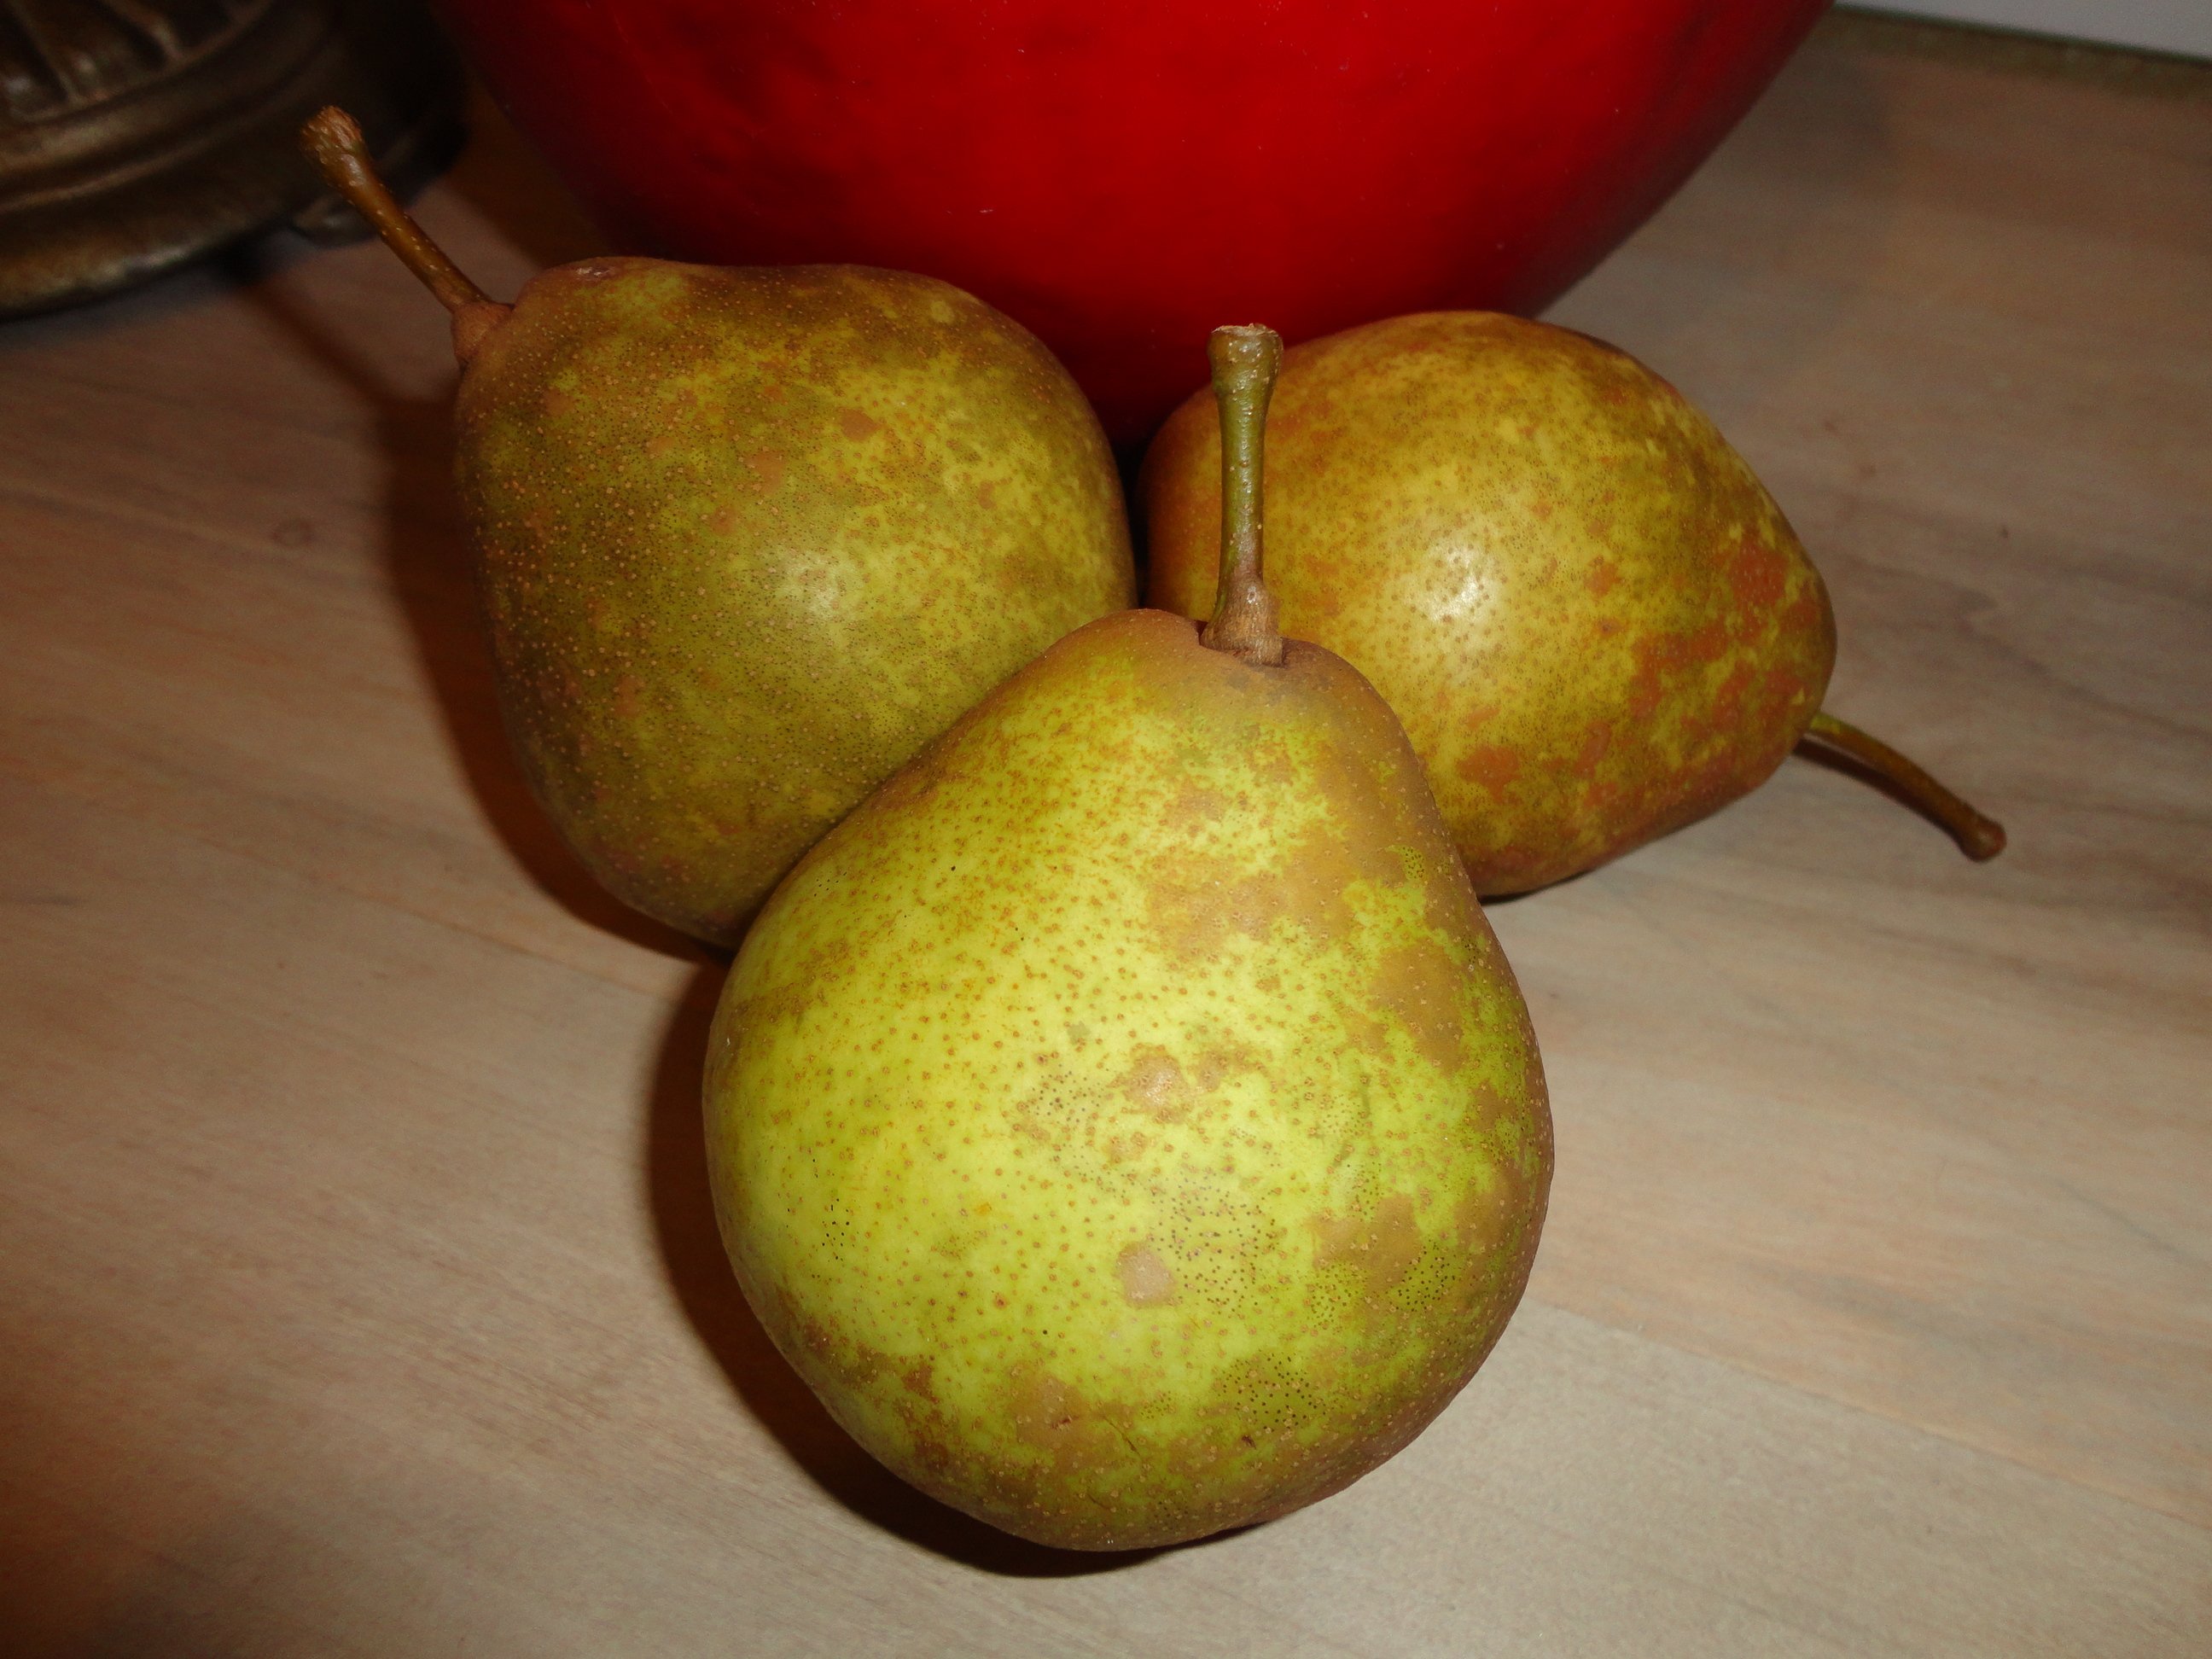
Label: Pear